Libjo

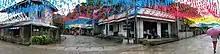
Tabo Festival in Libjo

The town became a part of the province of Dinagat Islands in December 2006, when the province was created from Surigao del Norte by Republic Act No. 9355. However, in February 2010, the Supreme Court ruled that the law was unconstitutional, as the necessary requirements for provincial land area and population were not met. The town reverted to Surigao del Norte. On October 24, 2012, however, the Supreme Court reversed its ruling from the previous year, and upheld the constitutionality of RA 9355 and the creation of Dinagat Islands as a province.